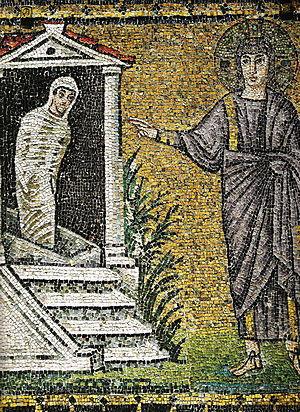
La résurrection de Lazare est un miracle de Jésus rapporté uniquement par l'Évangile de Jean, durant lequel Jésus ramène Lazare de Béthanie à la vie quatre jours après son enterrement. L'événement se déroule à Béthanie. C'est, dans l'Évangile de Jean, le dernier des miracles que Jésus accomplit avant la Passion et sa propre résurrection.